Enoch George

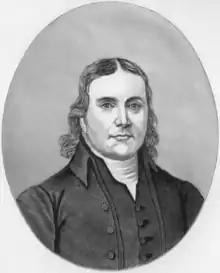

Enoch George (c. 1767 – 1828) was an American who distinguished himself as a Methodist circuit rider and pastor, as a presiding elder, and as a bishop of the Methodist Episcopal Church, elected in 1816.